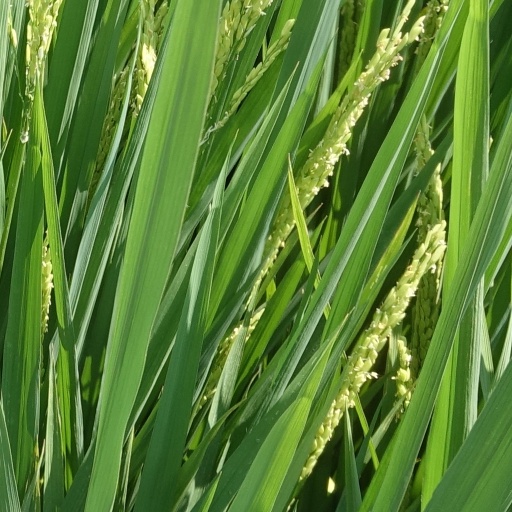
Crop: rice